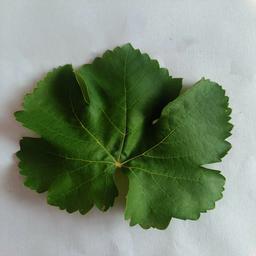
Label: Healthy Leaves